History of Pune

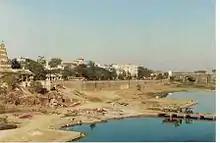
The Mutha river between Onkareshwar temple and Shivaji bridge in the 1980s

The social reformers and nationalist leaders in the city were greatly aided by the availability of printing presses. The Chitrashala press and the Aryabhushan press of Vishnu Shastri Chiplunkar, were the notable printing presses based in Pune in the 19th century. The first Marathi newspapers published from the city were "Mitrodaya" in 1844 and "Dnyanprakash" in 1849. Christian missionaries based in Bombay and Pune started a journal called "Dnyanodaya" in the 1840s, to criticise Hindu social customs as well as to impart knowledge on secular subjects such as science and medicine. In reply to the missionary criticism, Krishna Shastri Chiplunkar and Vishnu Bhikaji Gokhale started "Vicharlahari" and "Vartaman Dipika" respectively in 1852. Later in the 19th century, Tilak and Agarkar started the English newspaper "Mahratta" and the Marathi paper, "Kesari", respectively. These papers were printed at the Aryabhushan press. After ideological differences with Tilak, Agarkar left "Kesari" and started his own reformist paper, "Sudharak". Most of the above papers were either run by Brahmins or catered to the upper castes. The Bombay journals, "Deenbandhu" and "Vitalwidhvansak", established in 1877 and 1886 respectively, catered to the non-Brahmin castes, and especially propagated the anti-caste philosophy of Phule. In the early 20th century, a number of newspapers were established or had a special Pune edition. "Prabhat" in the 1940s, was the first one "anna" newspaper that catered to the lower income classes. The "Sakal" started by Nanasaheb Parulekar in 1931 is the most popular Marathi daily in the city to this day.